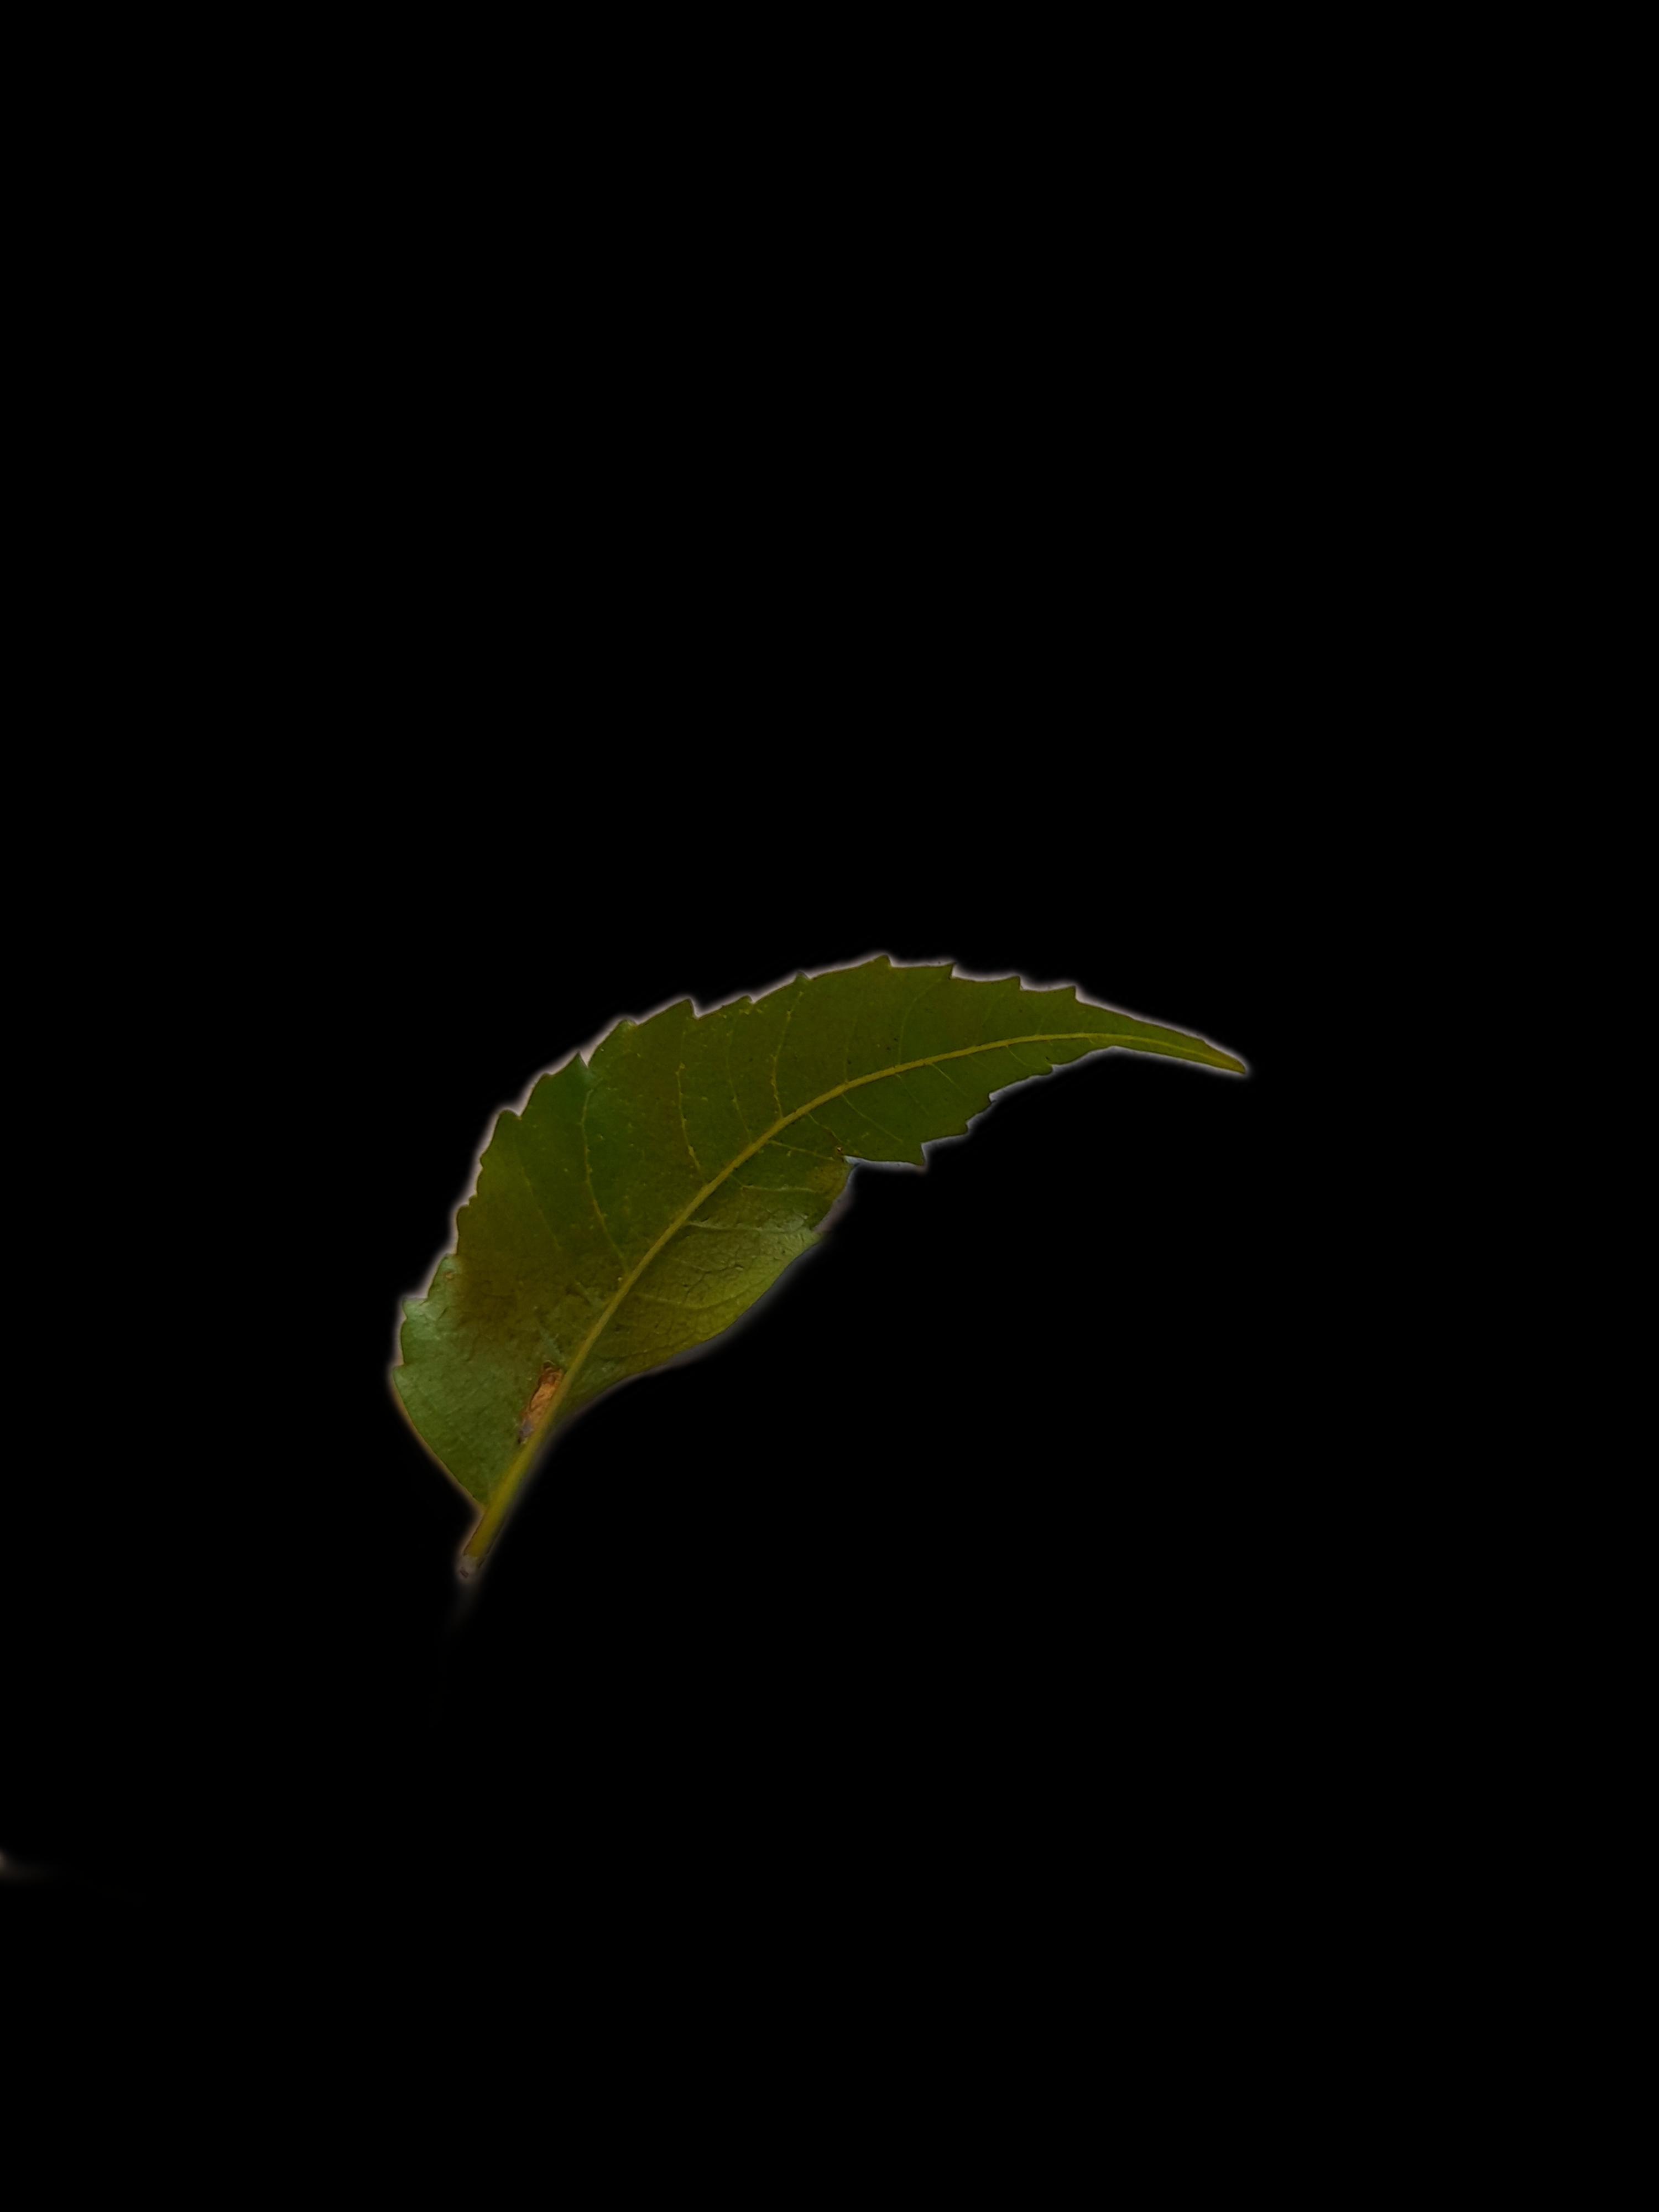
Plant: Neem